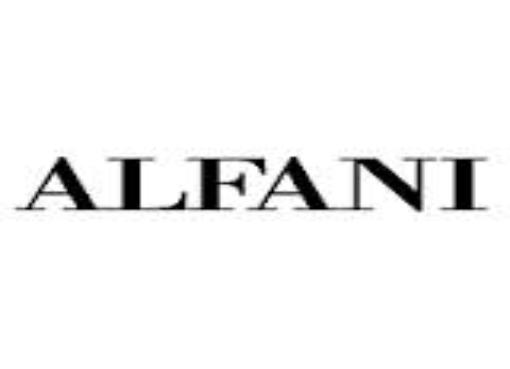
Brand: Alfani
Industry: Clothes